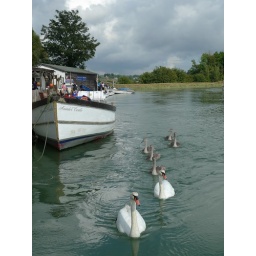
Arundel - swan family in the river